Shahriar Shafiq

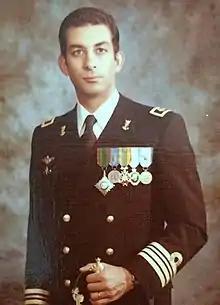
Shafiq in 1978

Shahriar Shafiq (15 March 1945 – 7 December 1979) was an Iranian Imperial Navy Captain and a member of the House of Pahlavi. He was the son of Princess Ashraf Pahlavi, twin sister of the last Shah of Iran, Mohammad Reza Pahlavi.